Boris T. Matić

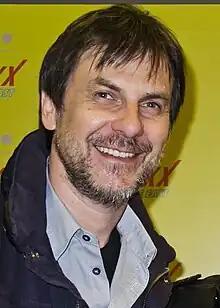

Matić is the founder and co-owner of Motovun Film Festival, and the founder and director of Zagreb Film Festival. His film production company, , was established in 2001.